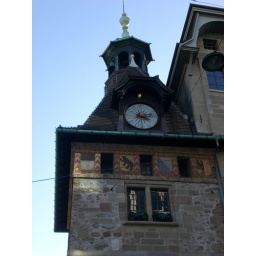
A clock tower in Old Town